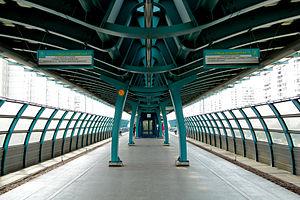
La liste des stations du métro de Moscou présente les stations des 12 lignes qui composent le métro de Moscou aujourd'hui.